Glebewood Village Historic District

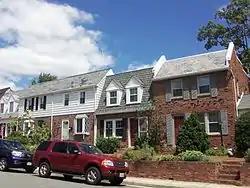

The Glebewood Village Historic District is a national historic district located at Arlington County, Virginia. It contains 105 contributing buildings in a residential neighborhood in northern Arlington. It was built between 1937 and 1938, and consists of seven individual blocks of Colonial Revival-style rowhouses. Each block consists of between 2 and 39 single rowhouse dwellings. Each rowhouse is two stories in height, two bays wide, of brick construction and capped with an asymmetrical side-gabled roof.